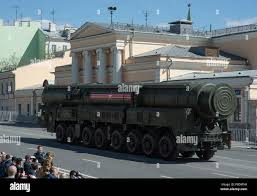
Label: Air Defense